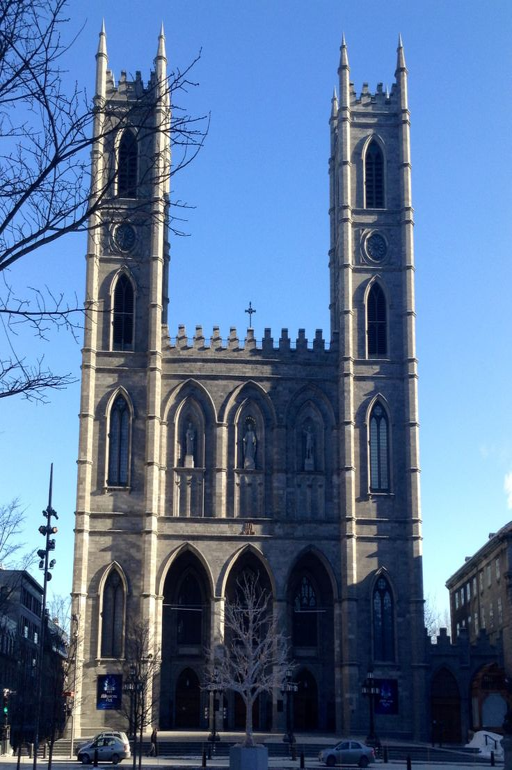
basilica during winter , just went to the outside and took pics